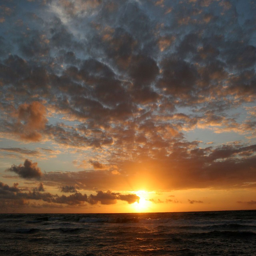
i looked over at person , he was staring out at the clouds